Hokkaido (dog breed)

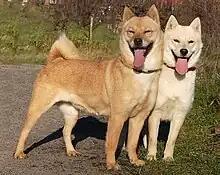
Two dogs

The dog is medium in size, with small, triangular, upright ears. The small black eyes have a rising triangular outline. The Hokkaido has a coat of long, stiff fur, and a second, shorter coat of soft fur. Colors include red, white, black, brindle, sesame, black and tan, and wolf-gray. Males are typically 50 cm (20 in) tall at the withers, females slightly shorter, with body masses in the 20 kg (44 lb) range. Dogs bred on continents outside of their native Japan may be smaller.